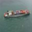
Label: ship